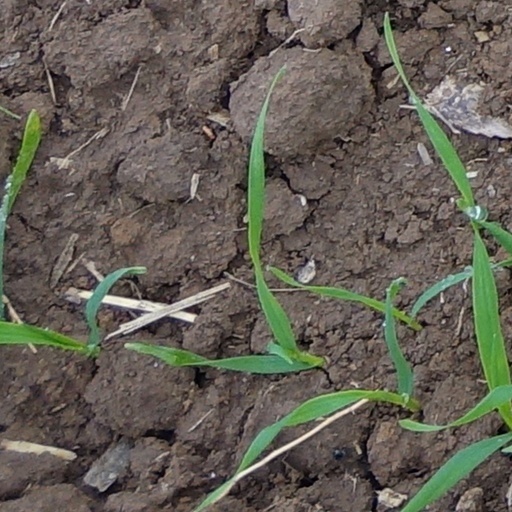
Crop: wheat